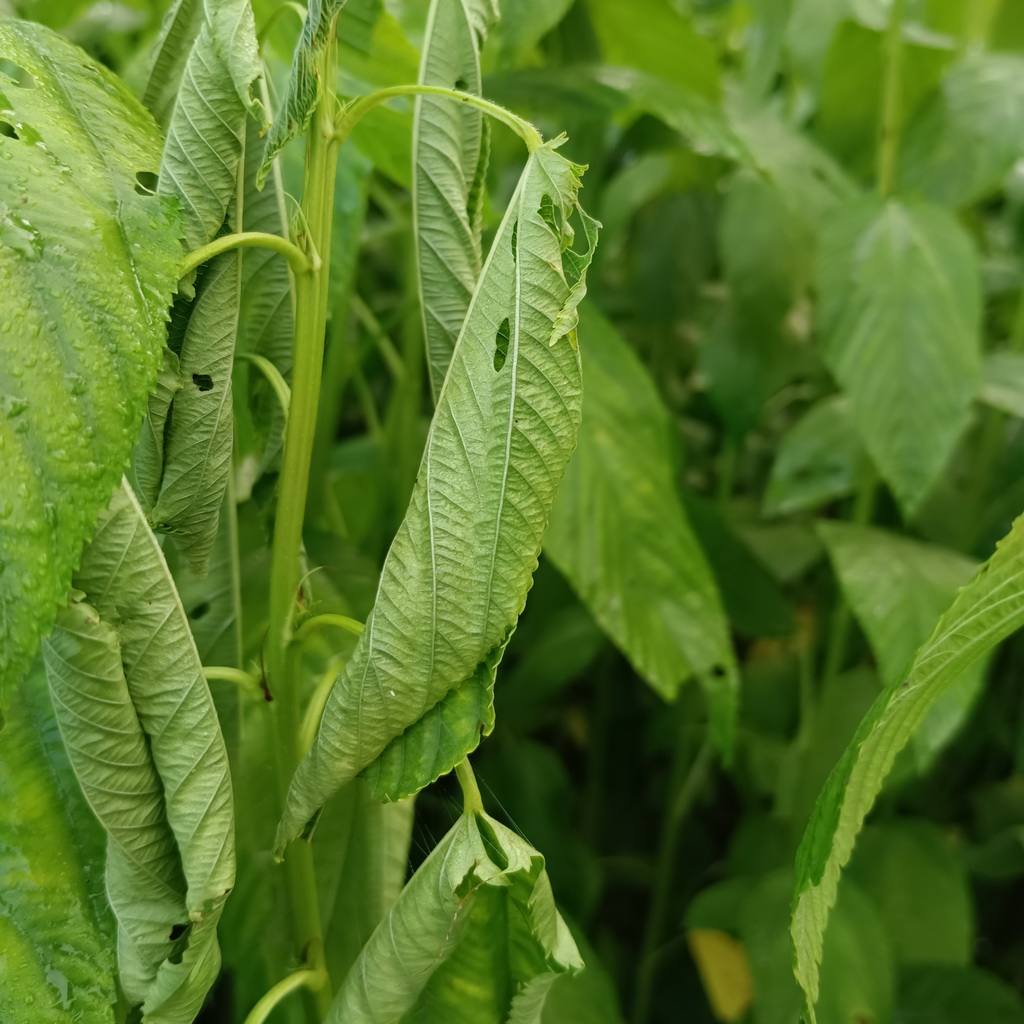
Label: Dieback